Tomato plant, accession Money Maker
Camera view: tilt-top (135 deg); turntable rotation: 90 degrees
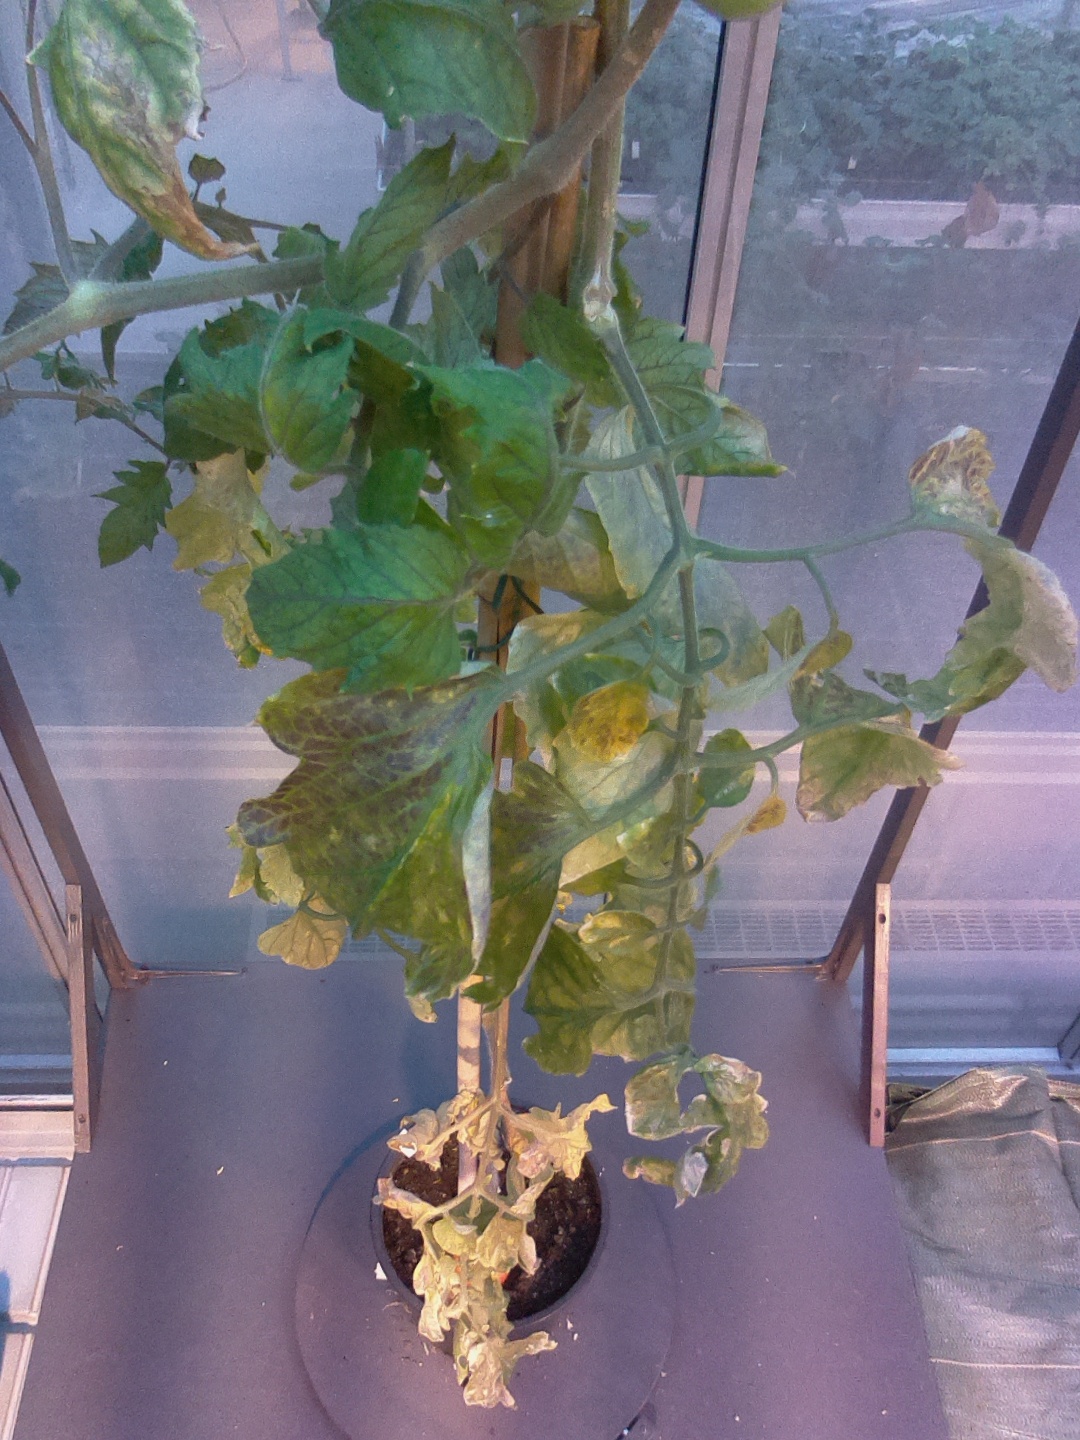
BBCH growth stage 79: 90% -100% of final fruit size